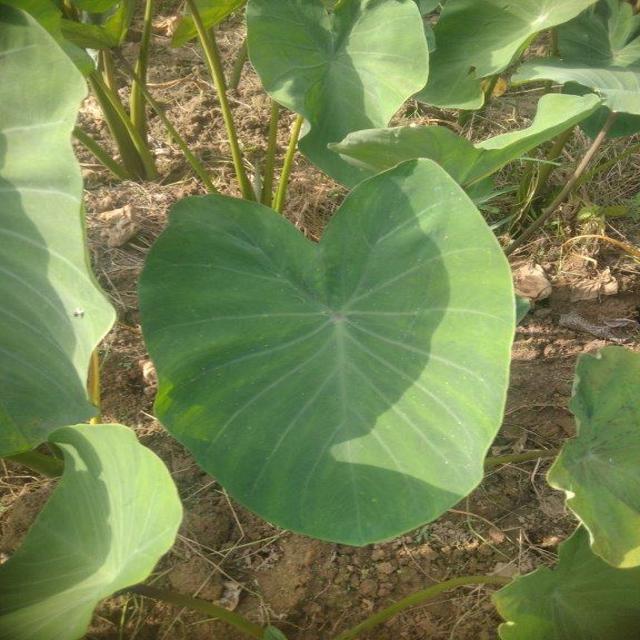
Label: Healthy